Illyrian type helmet

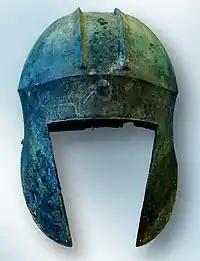
"Greco-Illyrian type" bronze helmet from Argolis (6th–5th centuries BC).

The Illyrian type helmet (or Greco-Illyrian type helmet) is a style of bronze helmet, which in its later variations covered the entire head and neck, and was open-faced in all of its forms. It originated in Peloponnese, ancient Greece, and was developed during the 8th and 7th centuries BC (700–640 BC). Accurate representations on Corinthian vases are sufficient to indicate that the Illyrian type helmet was developed before 600 BC. The helmet is named today as "Illyrian type" for convenience due to many initial archaeological discoveries coming from the region of Illyria.